Accrington

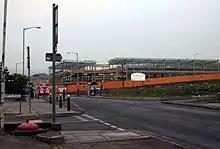
Accrington Acorn PHCC under construction

The local hospital is Accrington Victoria Hospital however, as it only deals with minor issues, Accident and Emergency is provided by the Royal Blackburn Hospital. Other services are provided at the Accrington Pals Primary Health Care Centre and the Accrington Acorn Primary Health Care Centre.